Irene of Brunswick

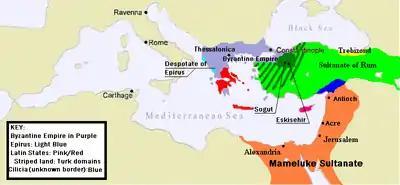
The Mediterranean region in Irene's time

In March, 1318, she married Andronikos Palaiologos. He was the eldest son of Michael IX Palaiologos and Rita of Armenia. Her father-in-law was at the time junior co-emperor with his own father, Andronikos II Palaiologos. She joined the Eastern Orthodox Church with her marriage and took the name Irene. They had a son (June 1320 – February 1322).